Maurice George Moore

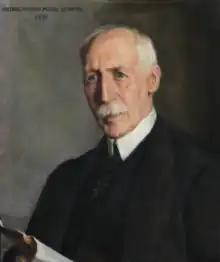
Portrait by Sarah Cecilia Harrison, 1930

However, his horror at the creation of concentration camps in South Africa and ill-treatment of Boer civilians by the British military led to him writing anonymous articles which were published in the "Freeman's Journal", which brought attention to the matters. He retired from the British Army on 16 July 1906. Moore was a fluent Irish language speaker and had spoken it with fellow members of the Connaught Rangers Regiment. He was a supporter of the Gaelic League.